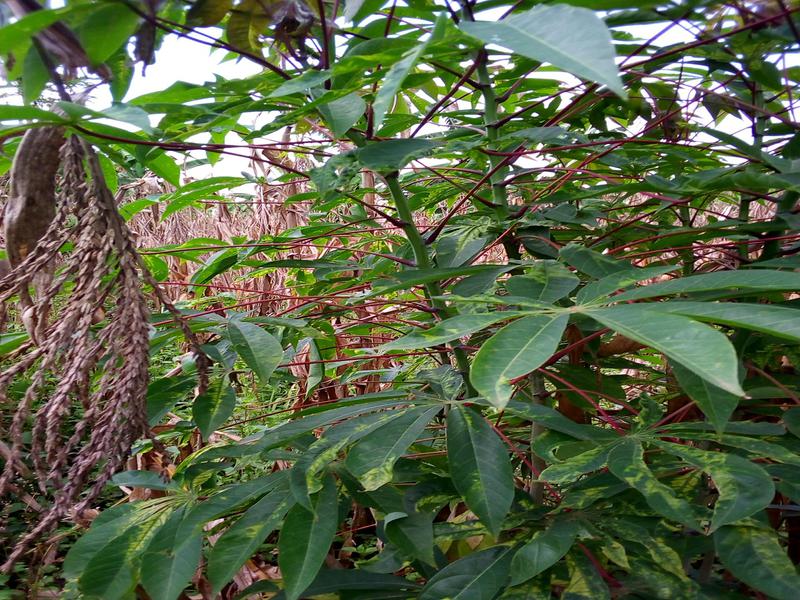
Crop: cassava
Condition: mosaic_disease